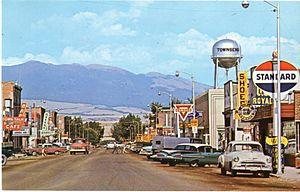
La ville de Townsend est le siège du comté de Broadwater, situé dans le Montana, aux États-Unis.